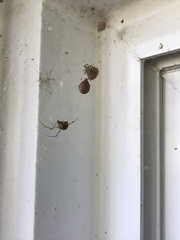
Species: Parasteatoda_tepidariorum